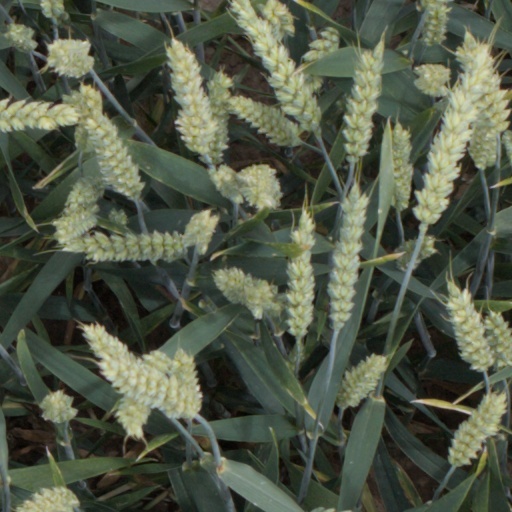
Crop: wheat